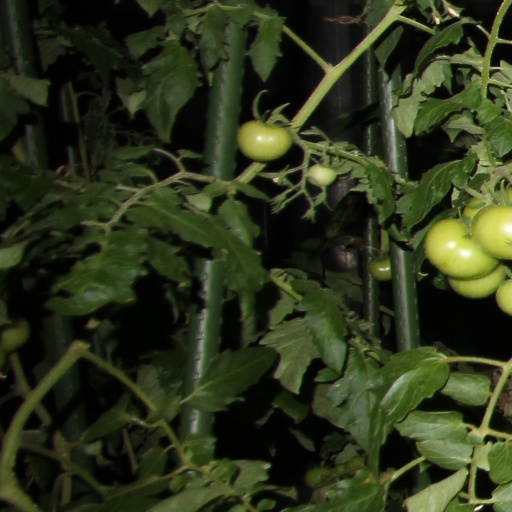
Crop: tomato